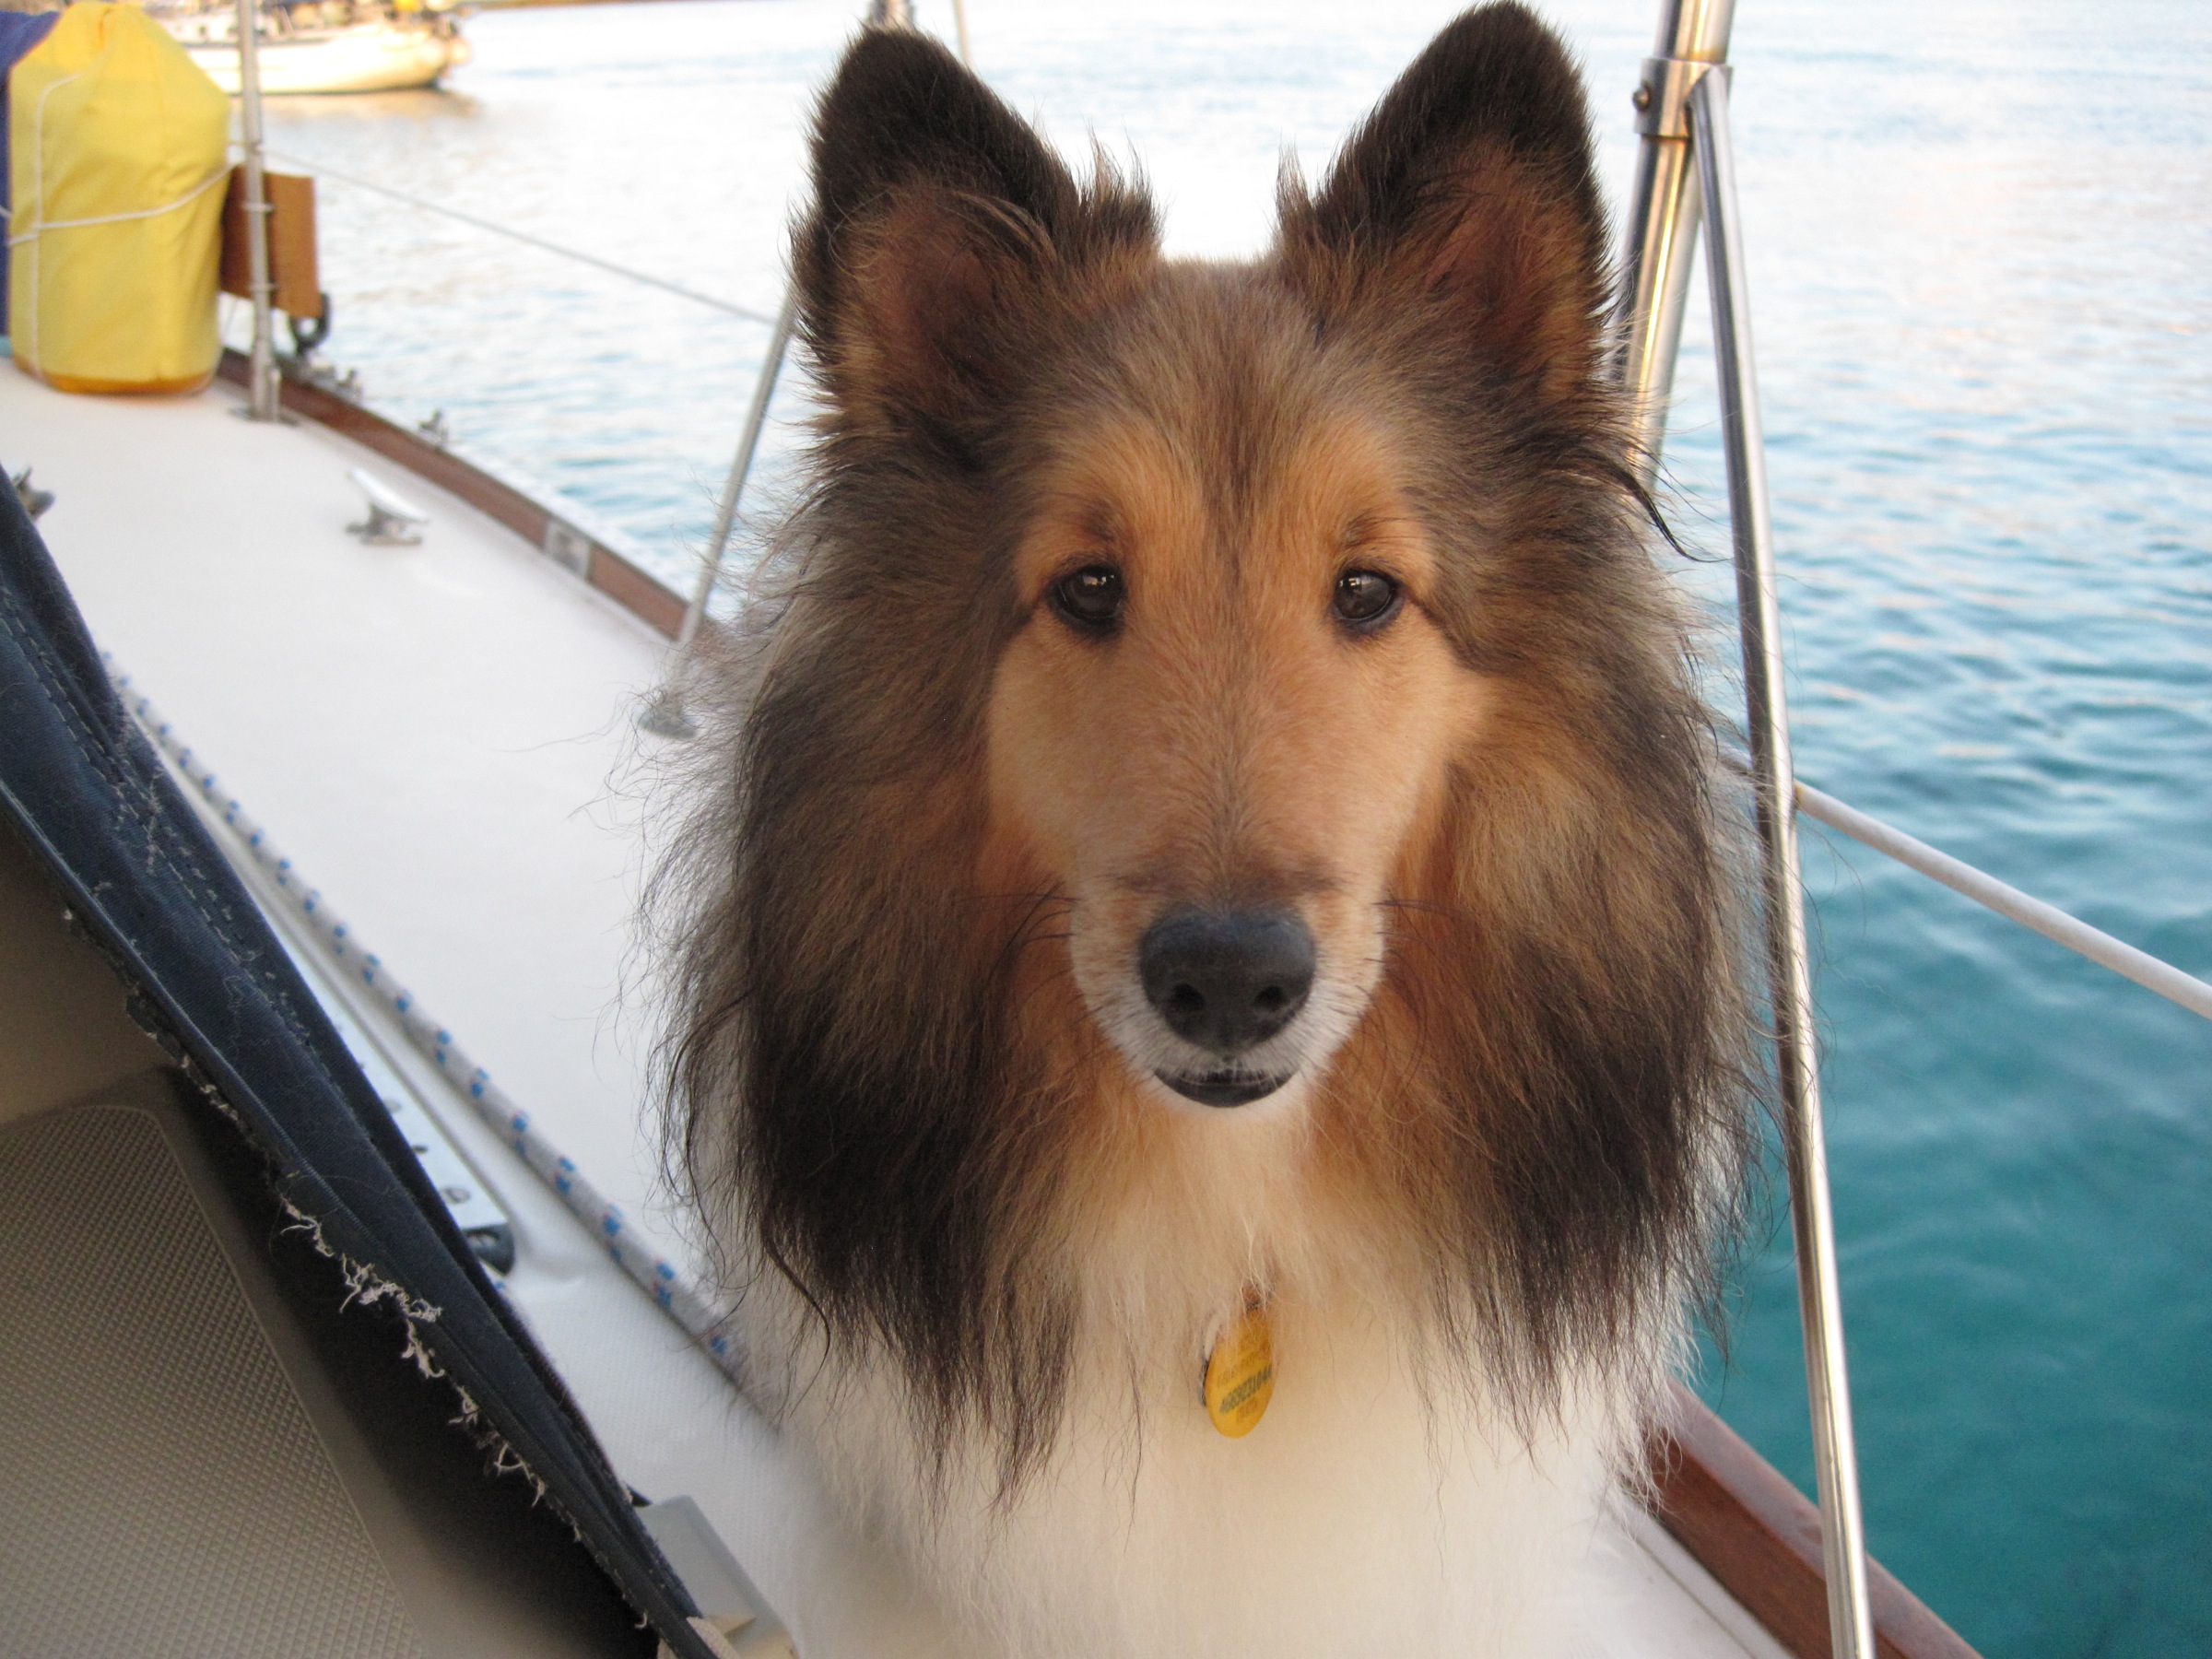
dog, collie, mammal, bahamas, vertebrate, dog breed, shetland sheepdog, dog like mammal, dog breed group, rough collie, scotch collie